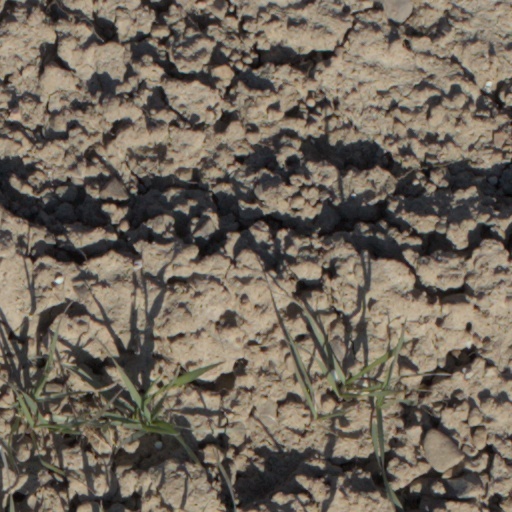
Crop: wheat